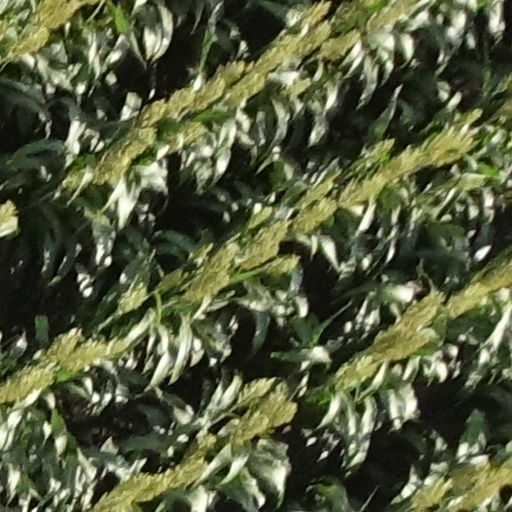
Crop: sorghum